Whitewood, Saskatchewan

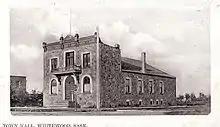
Whitewood town hall 1913

Before the settlement of the west, Whitewood began as a crossing of trails between the Qu'Appelle Valley to the north and the Moose Mountains to the south. The Hudson's Bay Company trading post was established about the fall of 1891 to approximately the spring of 1906.